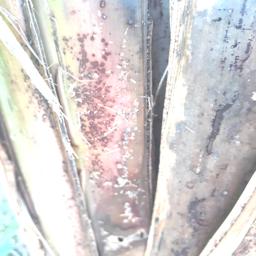
Label: PSEUDOSTEM WEEVIL